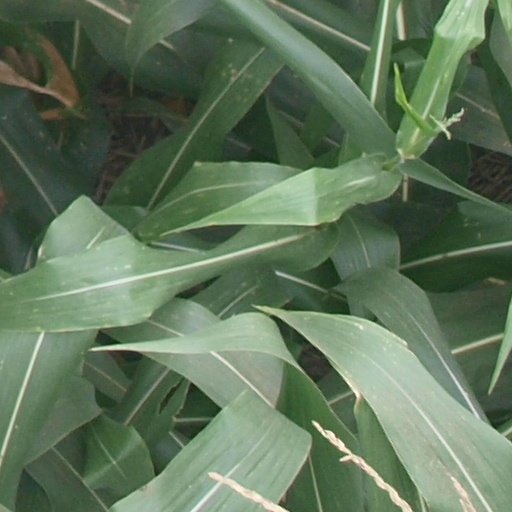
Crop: maize; corn